It's Now or Never (film)

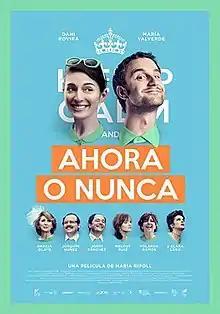

It's Now or Never (lit. Now or never) is a 2015 Spanish romantic comedy film directed by María Ripoll from a screenplay by Jorge Lara and Francisco Roncal which stars Dani Rovira and María Valverde.